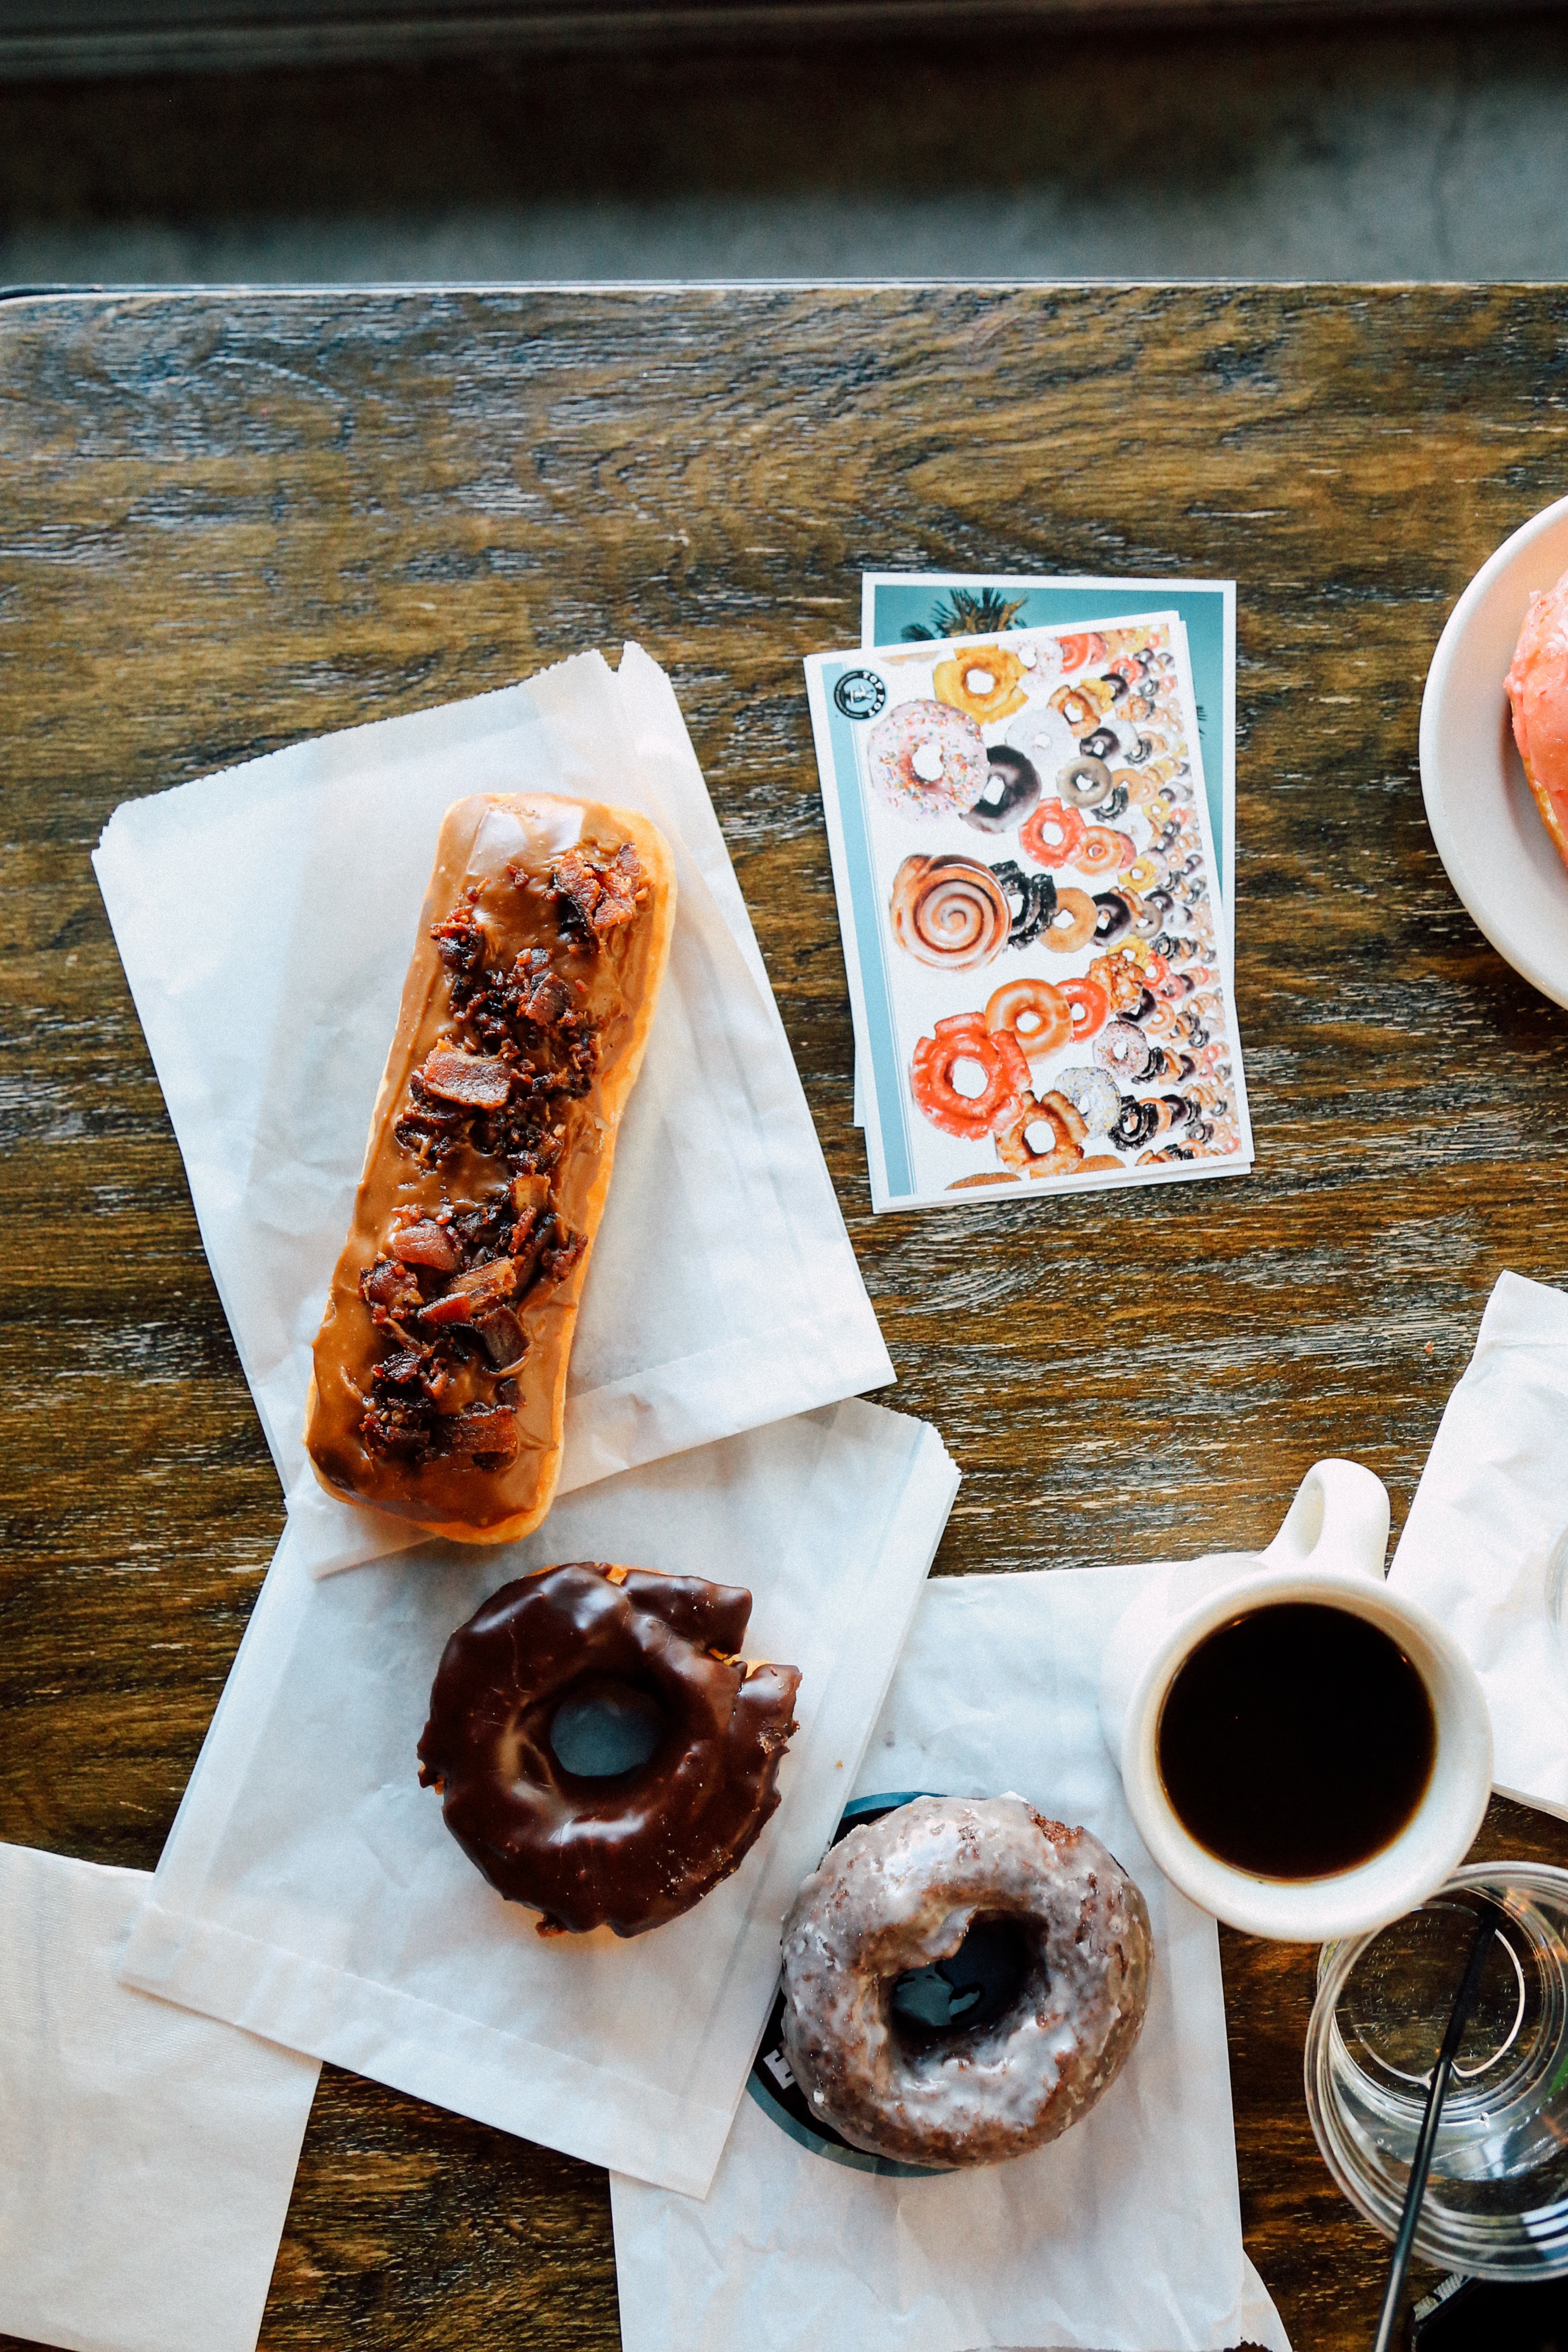
dish, meal, food, produce, breakfast, baking, dessert, sweetness, brunch, flavor, sense